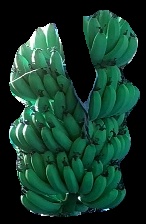
Variety: pachbale
Grade: grade1